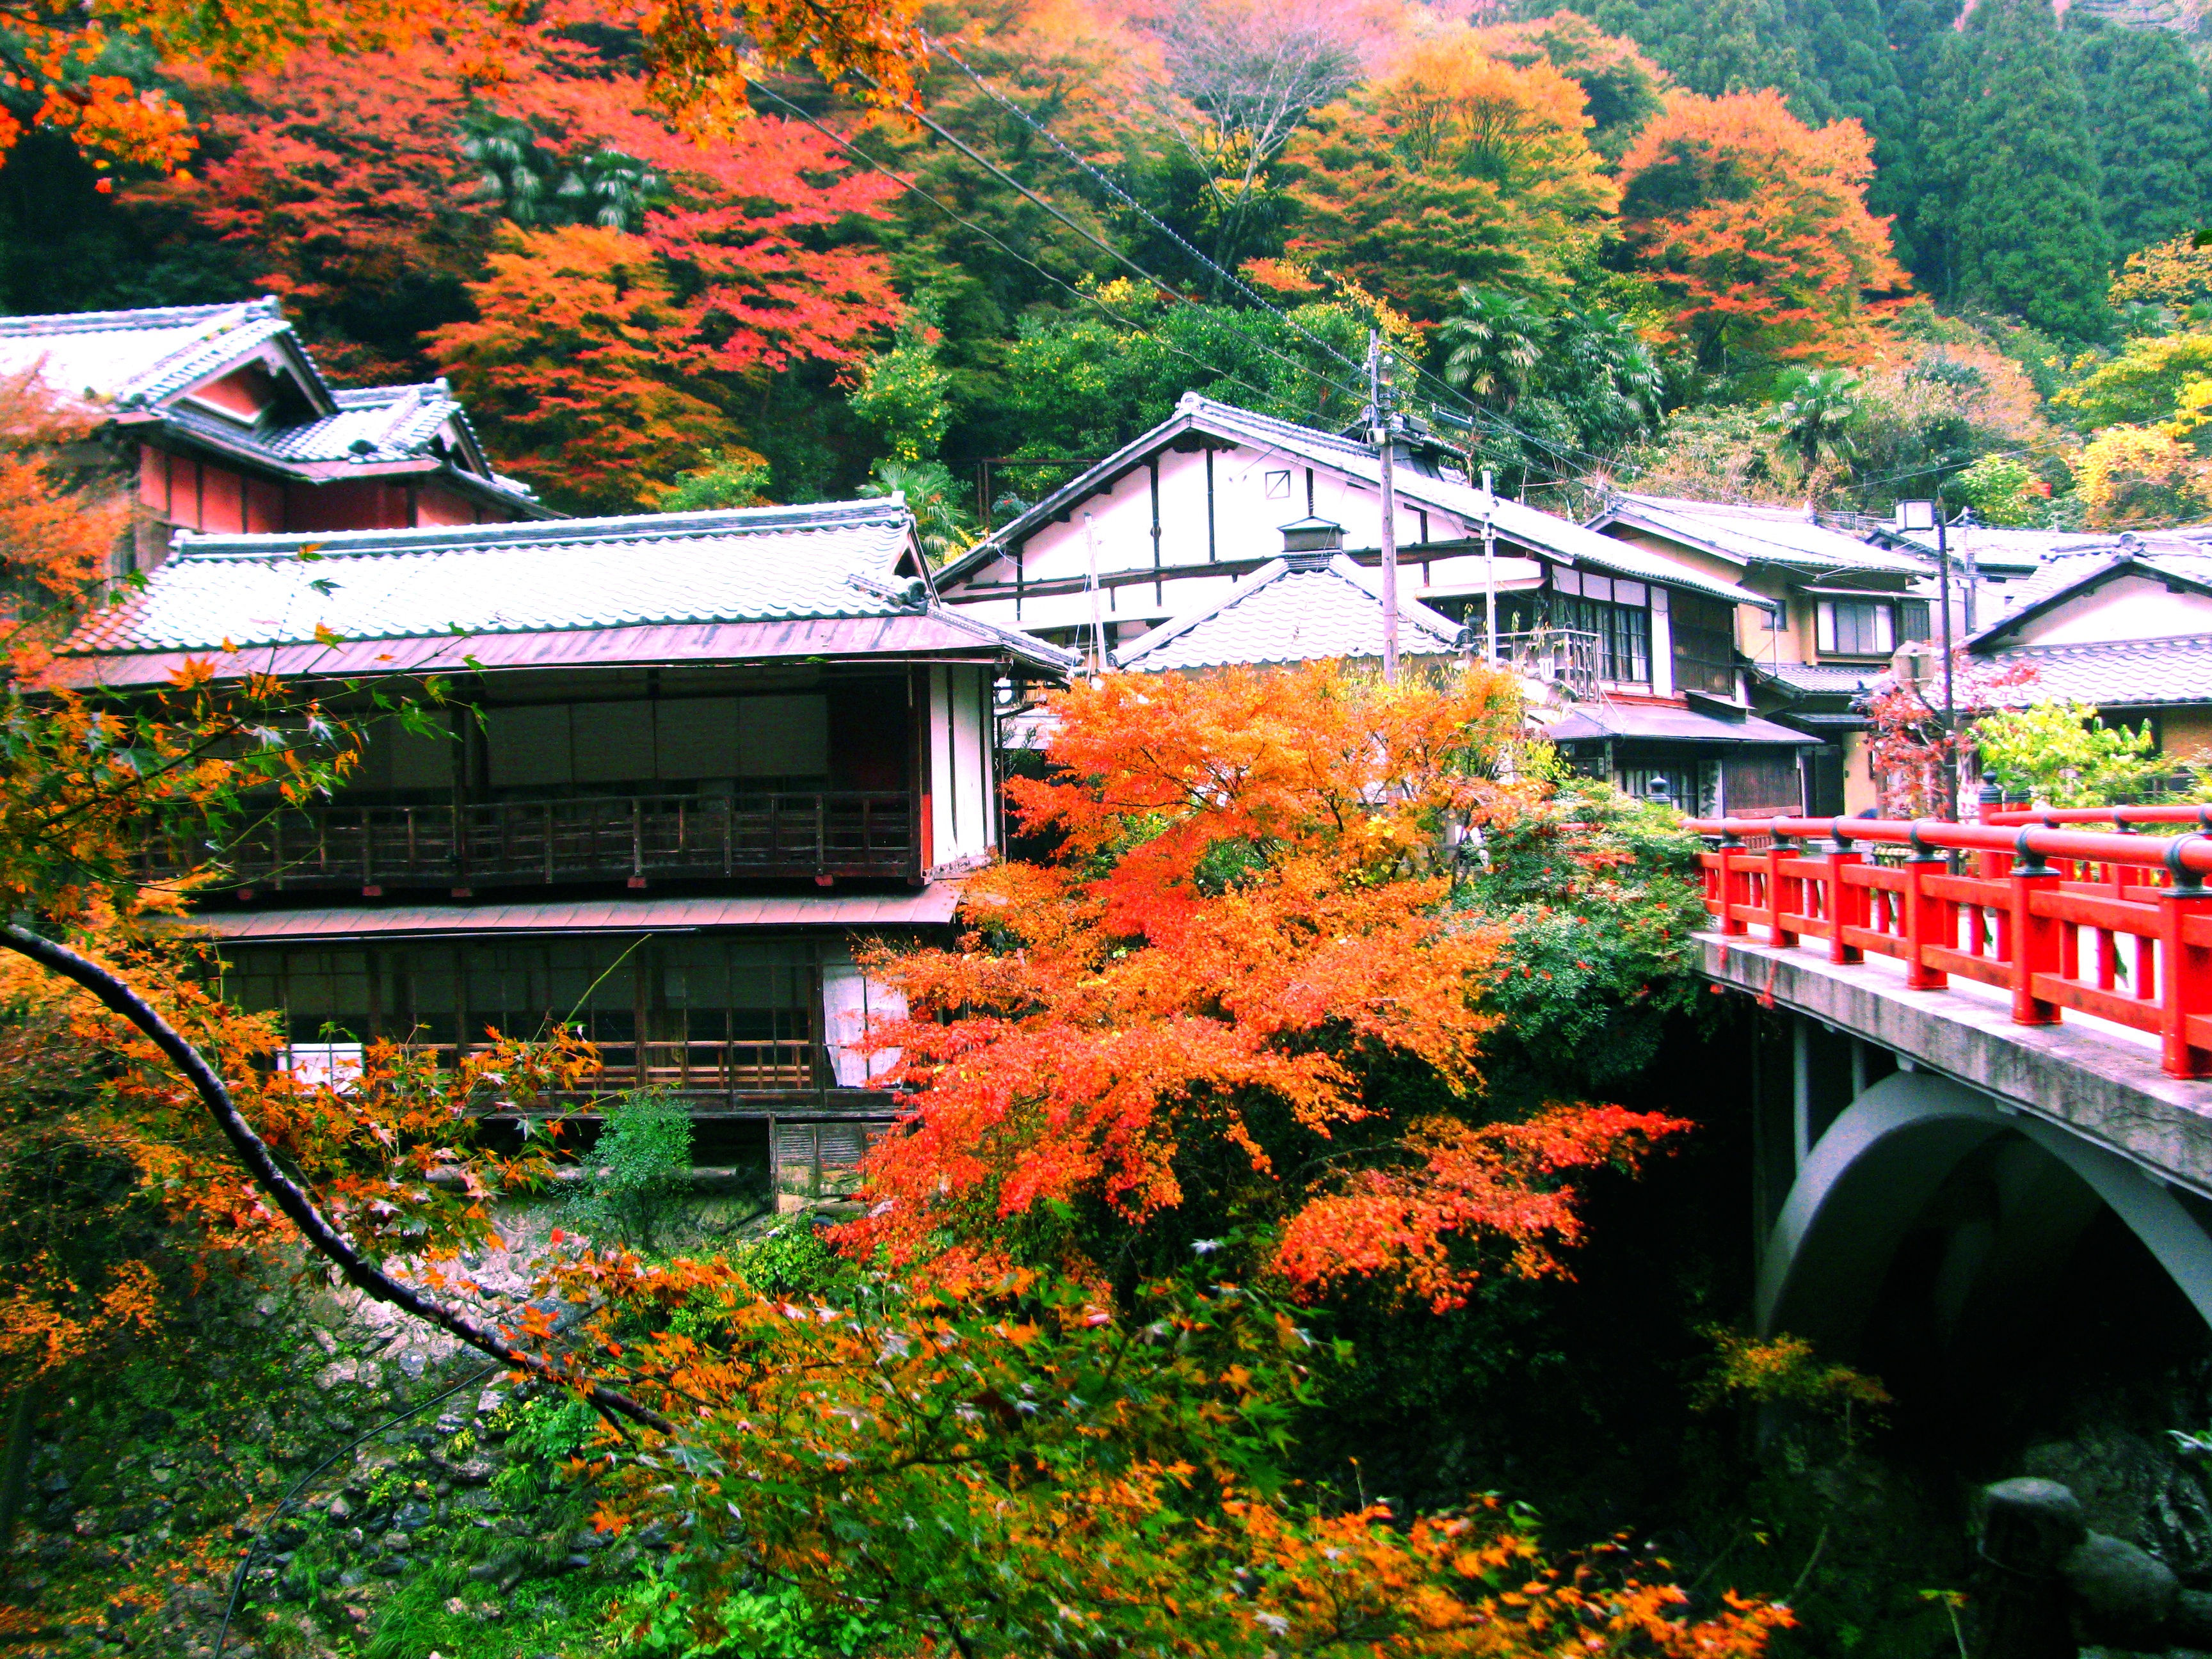
tree, plant, leaf, flower, autumn, botany, garden, season, shrub, shrine, botanical garden, rural area, shinto shrine, woody plant